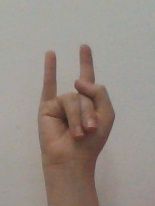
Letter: la